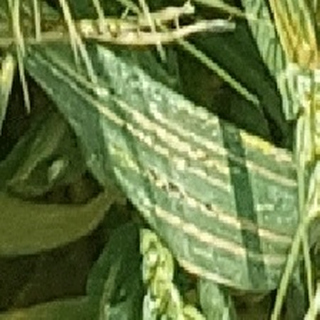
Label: wheat_yellow_rust